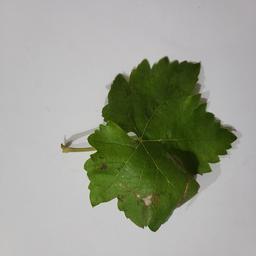
Label: Powdery Mildew